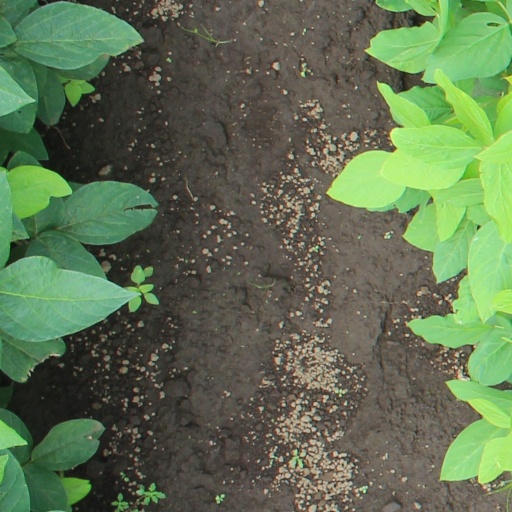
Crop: soybean